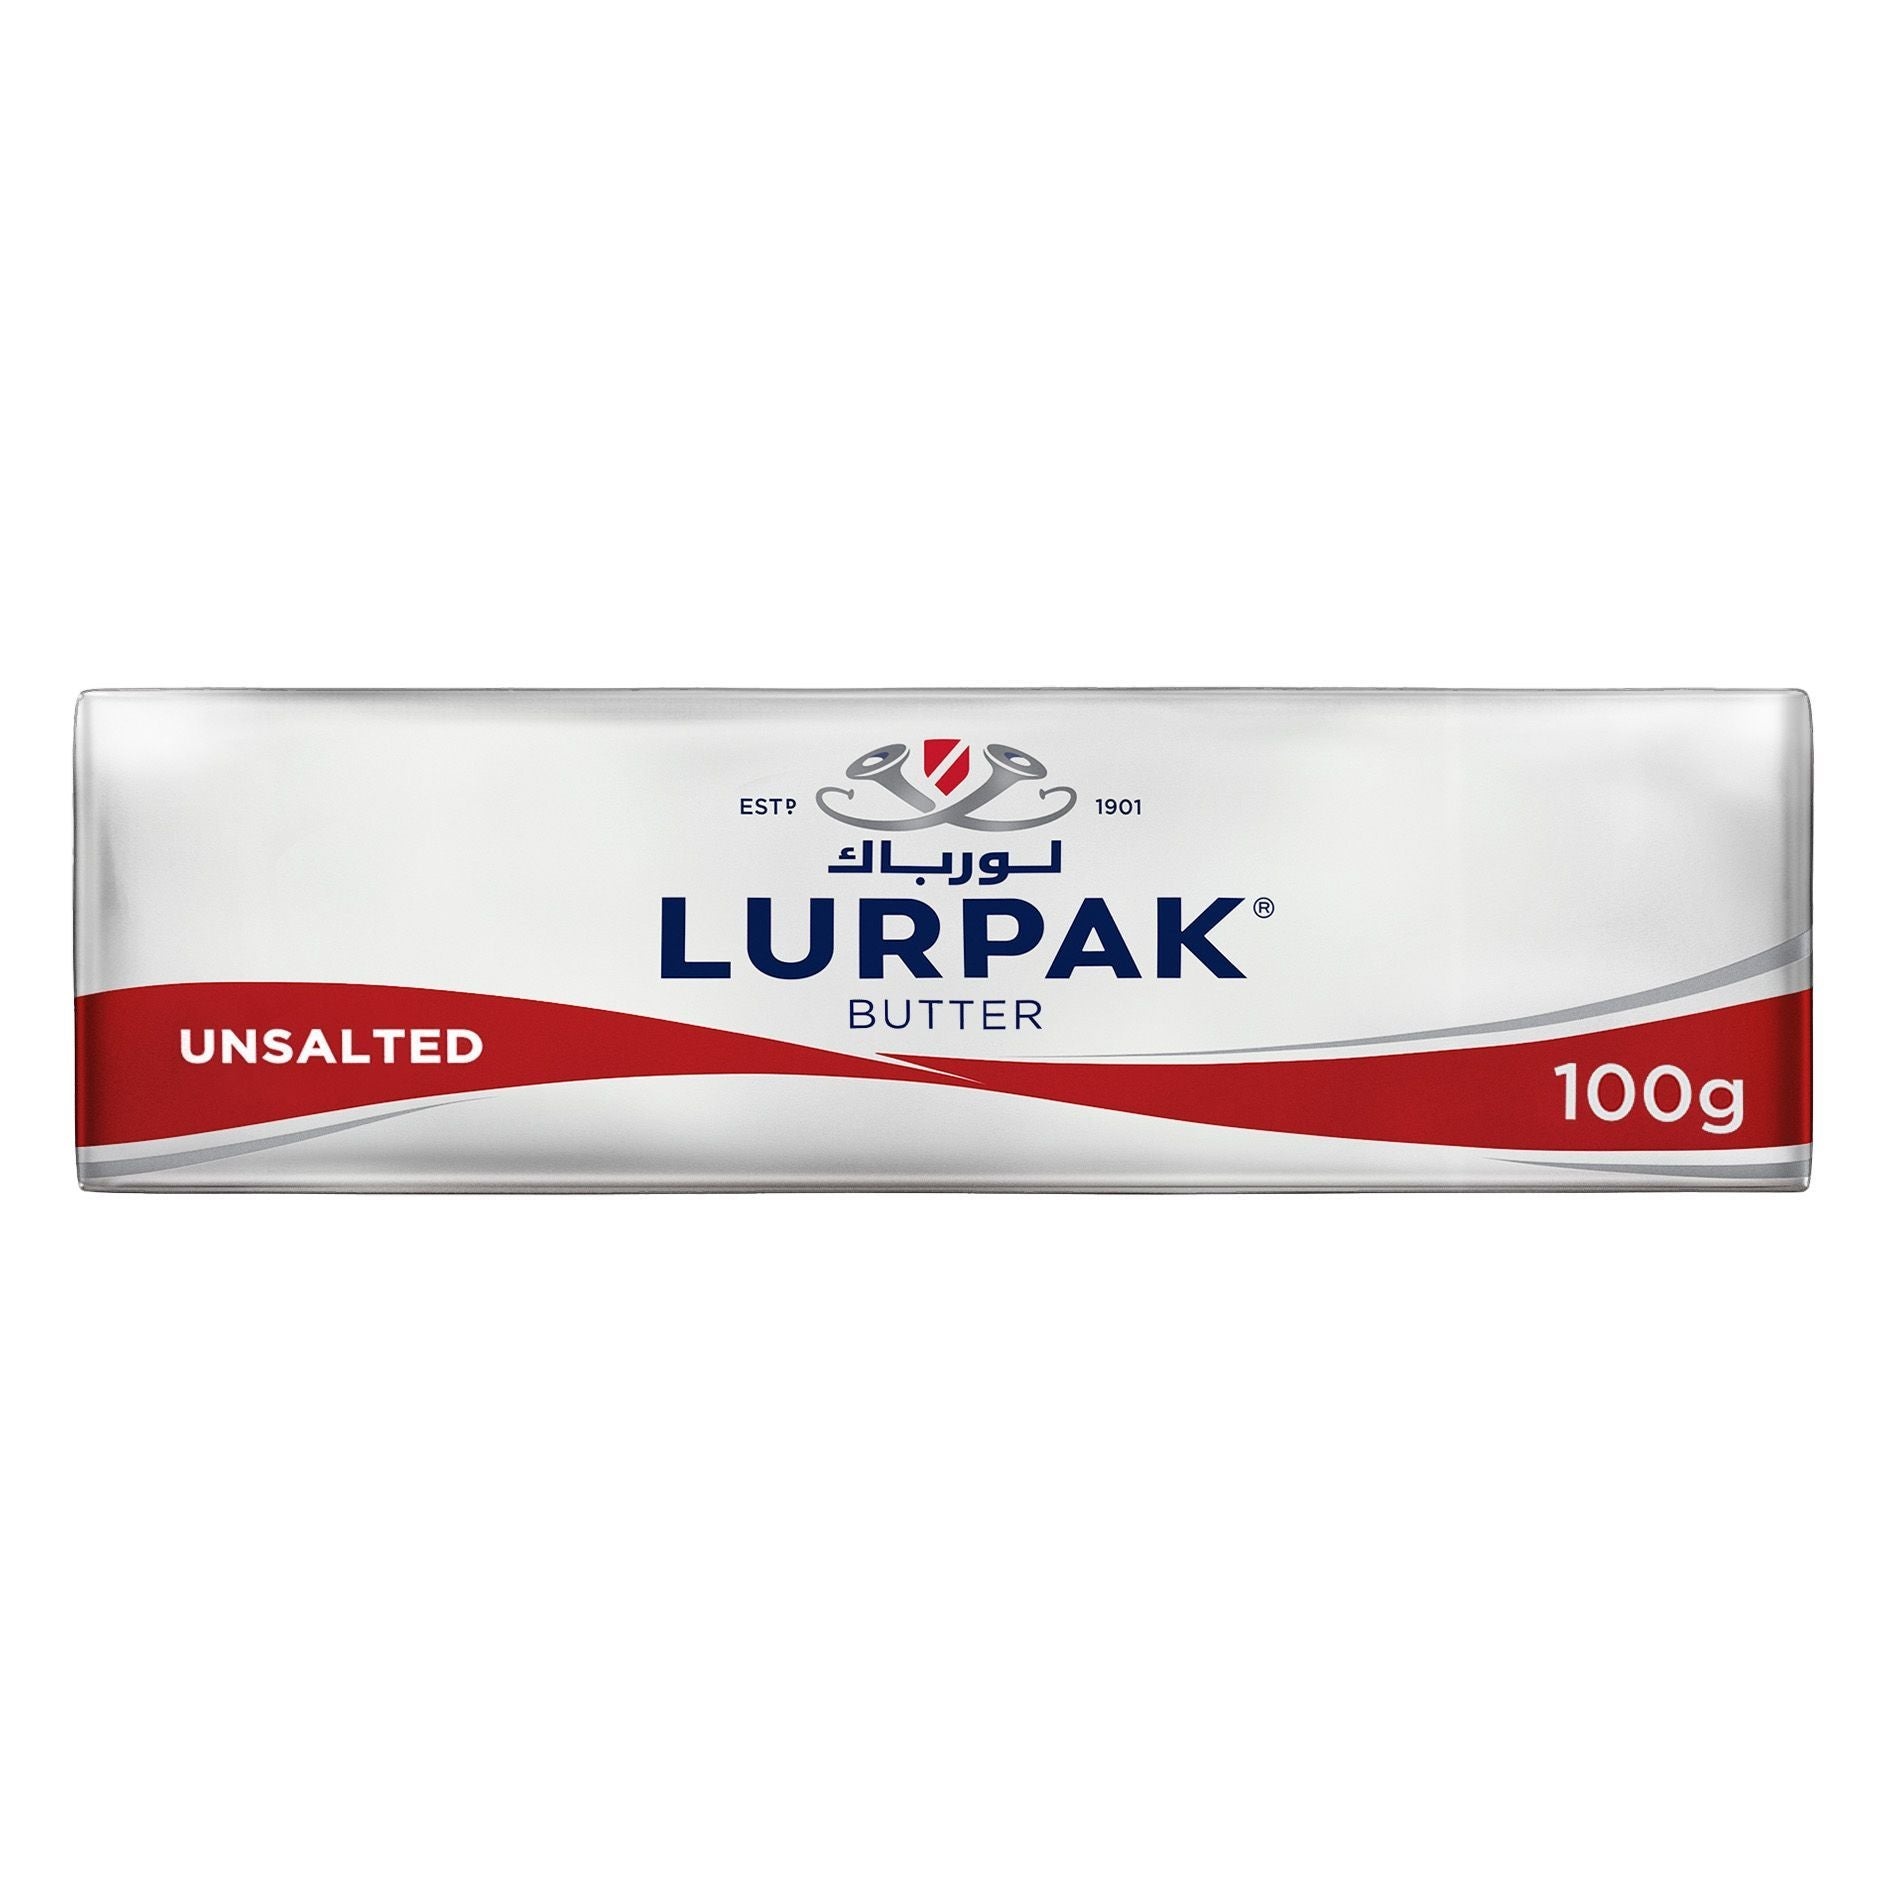
Lurpak Unsalted Butter, 100g
Lurpak Unsalted Butter presents 100g of premium Danish butter crafted from high-quality cream without added salt. The pure, golden character reflects superior milk sourcing and traditional butter-making expertise, allowing natural cream flavor to shine. The absence of salt provides versatility across sweet and savory applications, perfect for baking, cooking, and culinary preparations requiring precise salt control. Lurpak's commitment to quality ensures consistent taste, reliable performance, and authentic butter integrity throughout storage. The convenient 100g format provides practical portions for individual servings and recipe incorporation without excess packaging. Versatile applications span breakfast enjoyment, pastry preparation, sauce creation, or cooking applications requiring premium unsalted butter. Perfect for discerning consumers and professional cooks appreciating genuine butter excellence, Lurpak unsalted butter delivers authentic taste, superior quality, and reliable performance for everyday and special culinary occasions.
Brand: Grocery Store Abu Khalil
Category: Food, Beverages & Tobacco > Food Items > Dairy Products > Butter & Margarine > Unsalted Butter